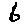
Label: 6